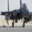
Label: airplane